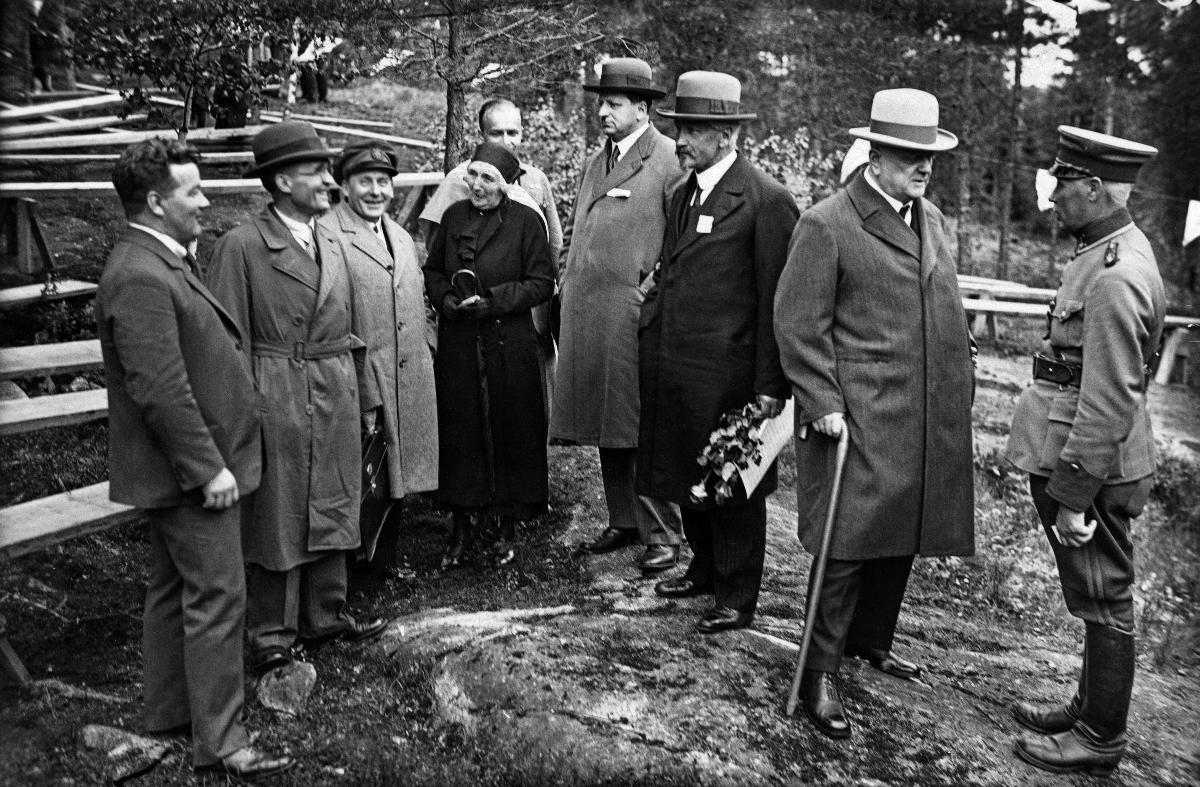
Jean Sibelius Uudenmaan maakuntajuhlilla; Jean Sibelius attending Uusimaa Province festivities
sisällön kuvaus: Säveltäjä Jean Sibelius Uudenmaan maakuntajuhlilla Järvenpäässä kesäkuussa 1932. Vasemmalta oikealle: Tuusulan kansanopiston johtaja Yrjö Länsiluoto, maisteri V. Raevuori, Väinö Sola, rouva Aino Sibelius, professori Uunio Saalas, kukkavihko kädessään juhlakantaatin säveltäjä Mikael Nyberg sekä säveltäjä Jean Sibelius. content description: Finnish composer Jean Sibelius attending the Uusimaa Province festivities in Järvenpää June 1932. From left to right: The director of Tuusula folk high school, Mr. Yrjö Länsiluoto, Master V. Raevuori, Mr. Väinö Sola, Mrs. Aino Sibelius, Professor Uunio Saalas, the composer of the celebration cantata, composer Mikael Nyberg and composer Jean Sibelius.
Kuvaaja: Havas, Kalle, kuvaaja
Vuosi: 1932
Paikka: Suomi, Uusimaa, Järvenpää; Suomi
Aiheet: Länsiluoto, Yrjö; Nyberg, Mikael; Saalas, Uunio; Sibelius, Aino; Sibelius, Jean; Sola, Wäinö; henkilöt; säveltäjät; juhlat; maakuntajuhlat; persons; composers; celebrations; music; classical music; Finnish composers; festivities; group; personer (individer); kompositörer; fester